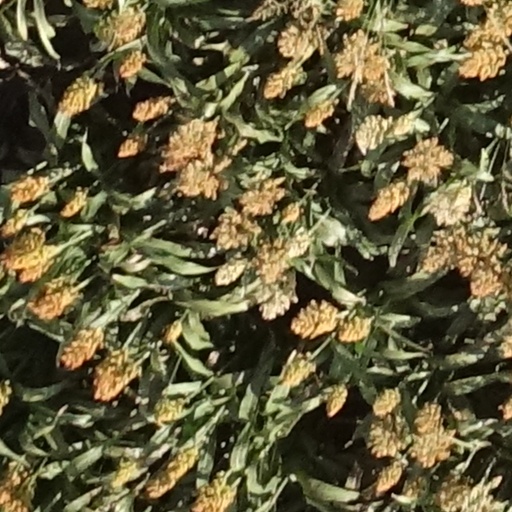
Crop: sorghum